Project Mercury

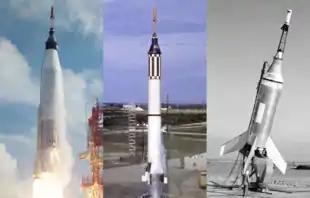
Launch vehicles: 1. Mercury-Atlas (orbital flights). 2. Mercury-Redstone (suborbital flights). 3. Little Joe (uncrewed tests)

A launch vehicle called Little Joe was used for uncrewed tests of the launch escape system, using a Mercury capsule with an escape tower mounted on it. Its main purpose was to test the system at max q, when aerodynamic forces against the spacecraft peaked, making separation of the launch vehicle and spacecraft most difficult. It was also the point at which the astronaut was subjected to the heaviest vibrations. The Little Joe rocket used solid-fuel propellant and was originally designed in 1958 by NACA for suborbital crewed flights, but was redesigned for Project Mercury to simulate an Atlas-D launch. It was produced by North American Aviation. It was not able to change direction; instead its flight depended on the angle from which it was launched. Its maximum altitude was fully loaded. A Scout launch vehicle was used for a single flight intended to evaluate the tracking network; however, it failed and was destroyed from the ground shortly after launch.